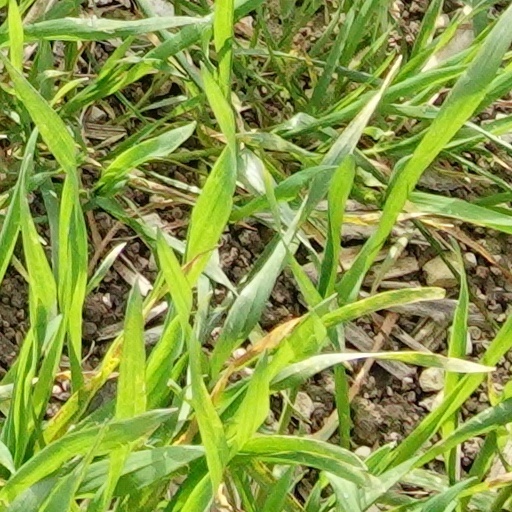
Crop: wheat